Xochicalco

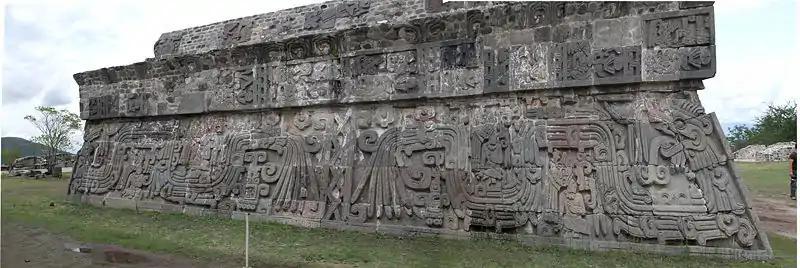
Temple of the Feathered Serpent

The Temple of the Feathered Serpent has fine stylized depictions of that deity in a style which includes apparent influences of Teotihuacan and Maya art